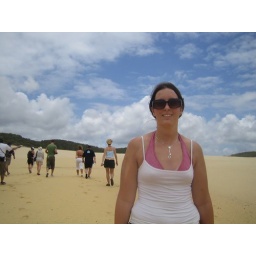
Yael walking in sand dunes towards Lake Wabby